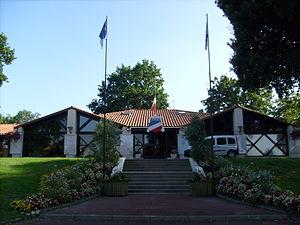
La Mairie des Mathes (17)
Les Mathes sont une commune du Sud-Ouest de la France, située dans le département de la Charente-Maritime. Ses habitants sont appelés les Mathérons et les Mathérones.